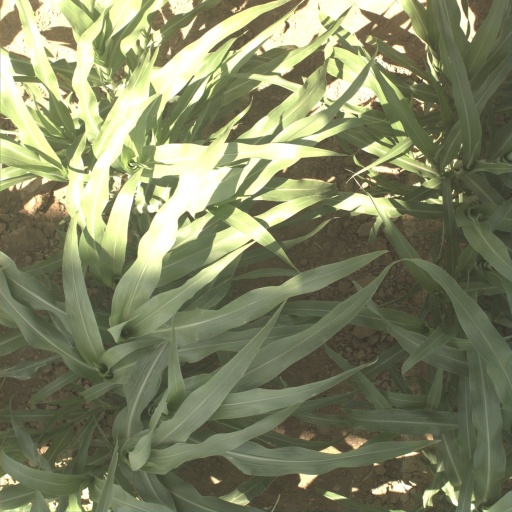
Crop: sorghum